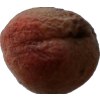
Label: peach